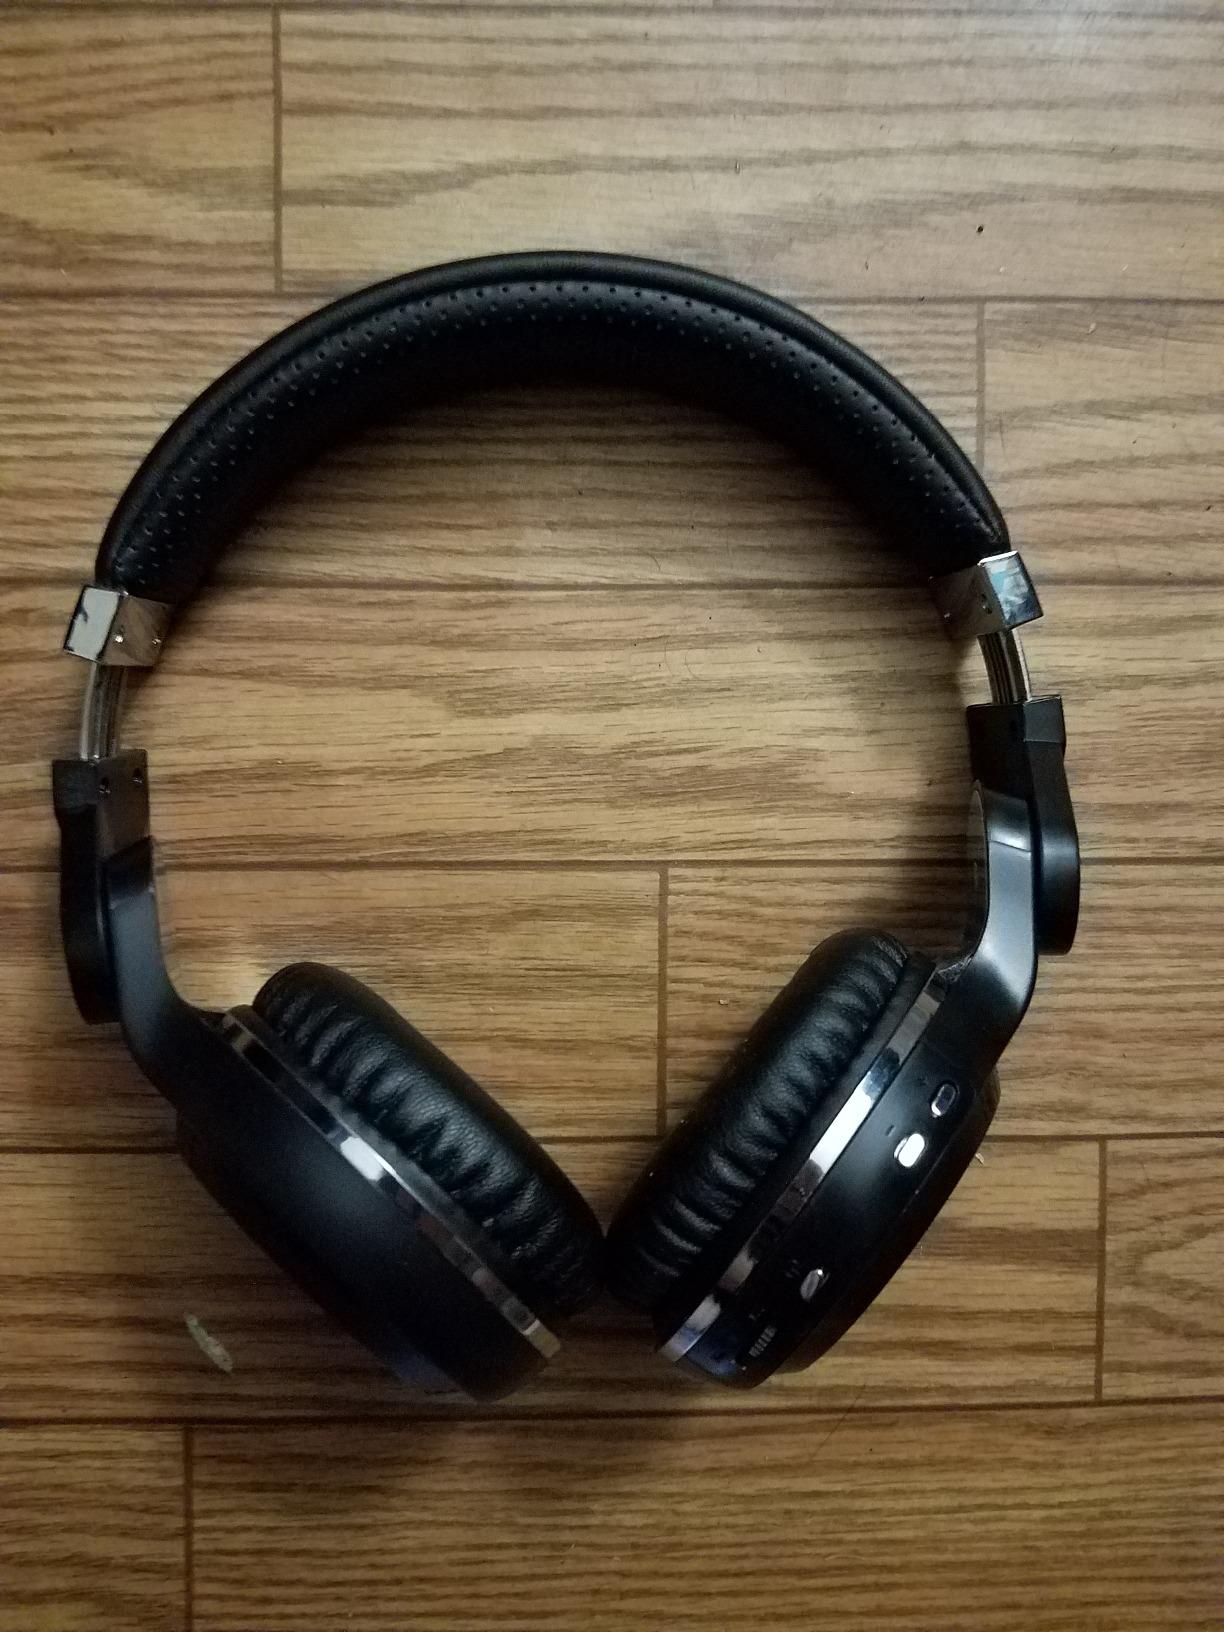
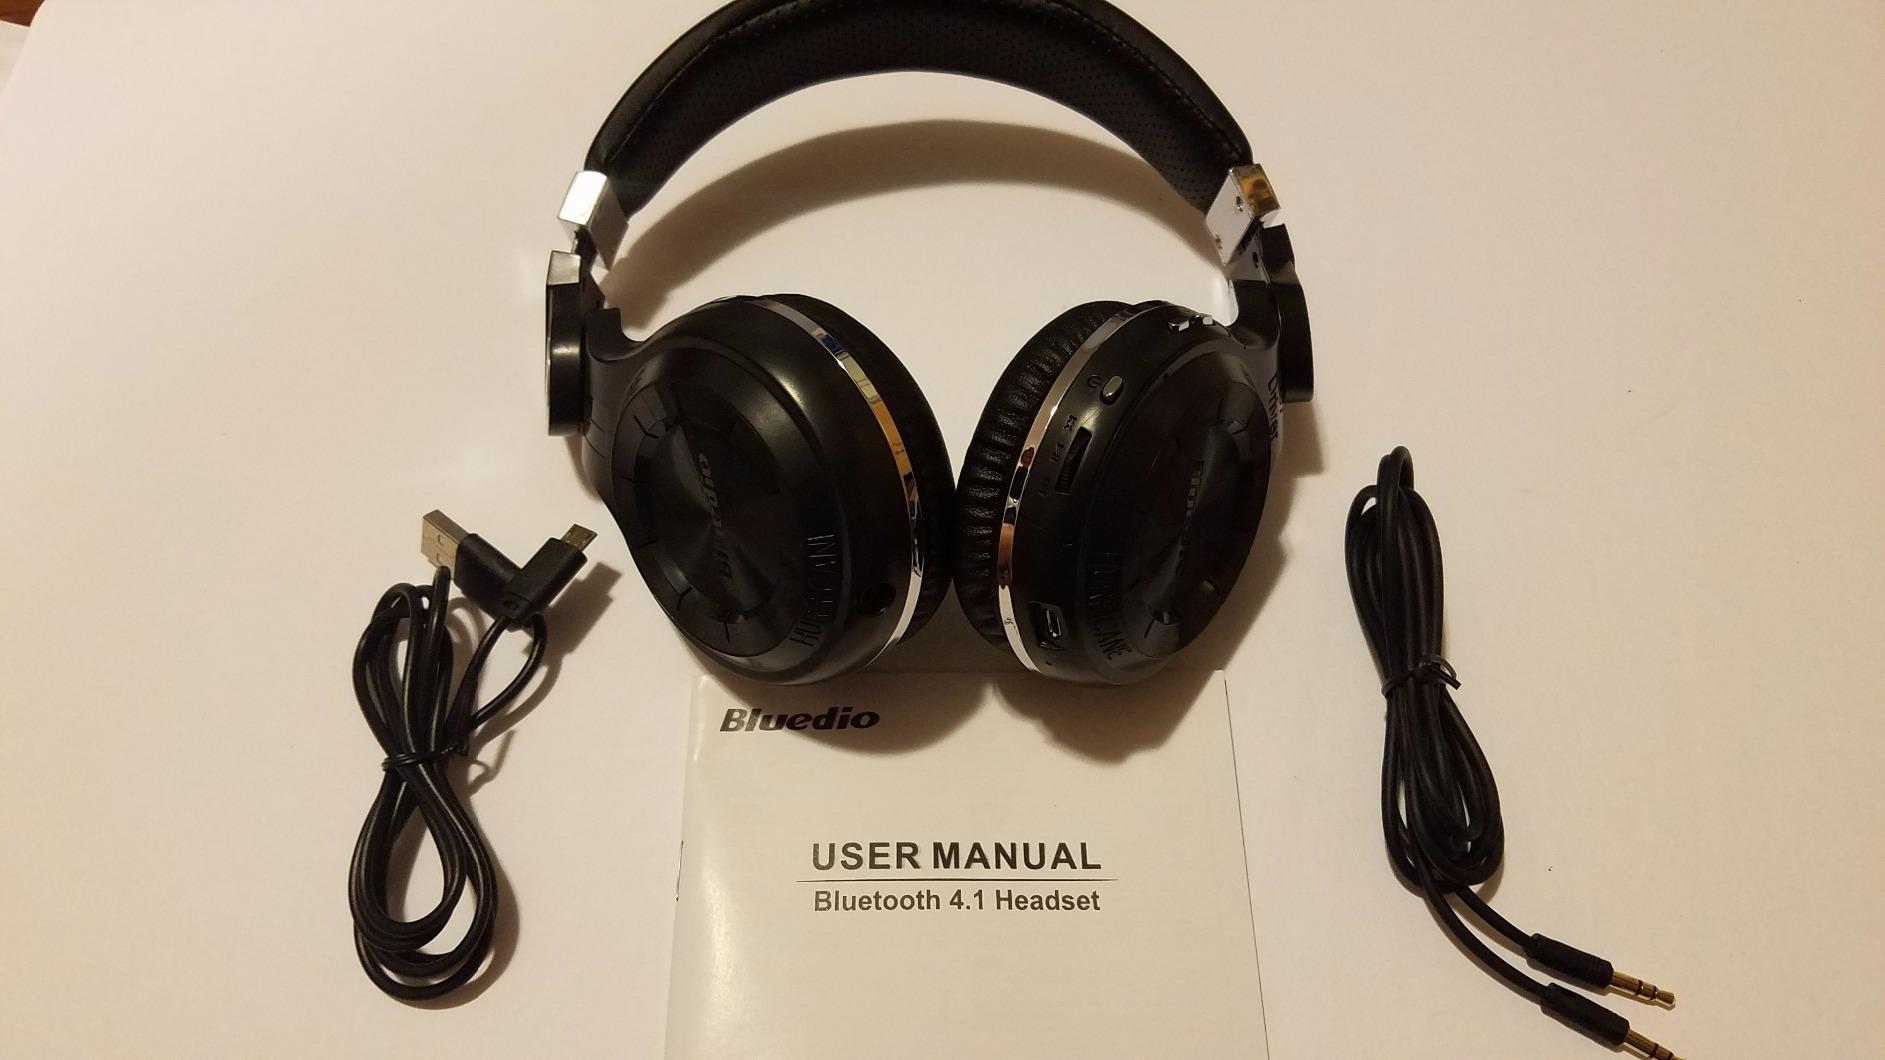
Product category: headphones
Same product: yes